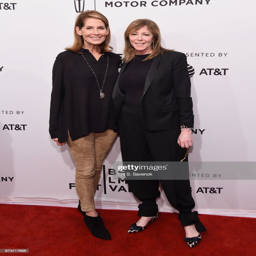
tv journalist and film producer attend the premiere during festival .